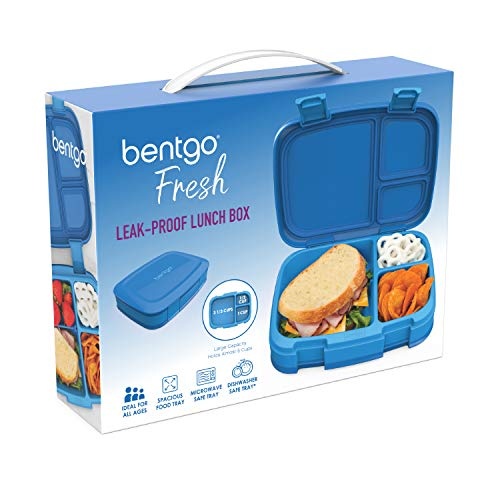
Bentgo Fresh Leakproof & Versatile Compartment Lunch Box
Bentgo Fresh Version 2 in Blue is a versatile and stylish lunchbox for adults and kids alike. Its customizable compartments allow for easy portion control and meal planning. Made from high-quality materials, it is microwave and dishwasher safe, making it convenient for everyday use.
Brand: Commonfinds
Category: Home & Garden > Kitchen & Dining > Food & Beverage Carriers > Lunch Boxes & Totes